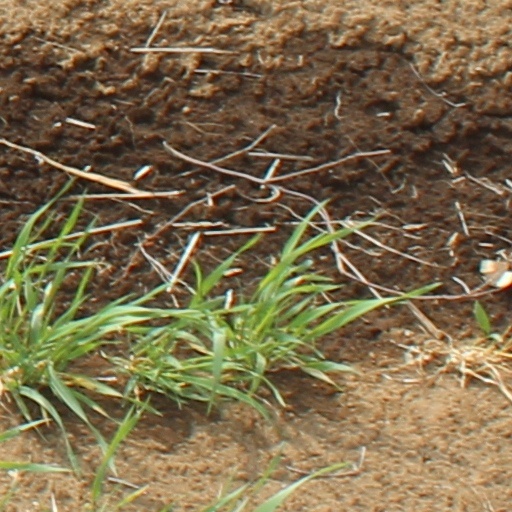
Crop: wheat